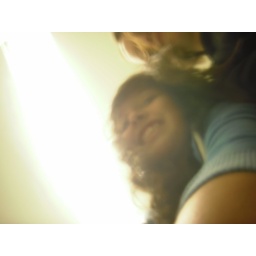
Underwater in the girls bathroom upstairs with a burning hand dryer